Neil Harvey

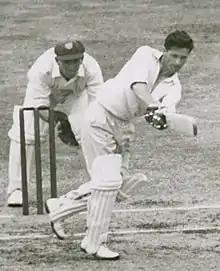
Harvey batting in 1952

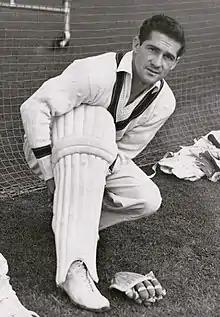
Harvey at Lord's in 1953

Harvey started the 1952–53 season without a first-class century in more than 18 months and in three matches ahead of the Tests, suffered two defeats and was yet to break his drought.